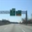
Label: road